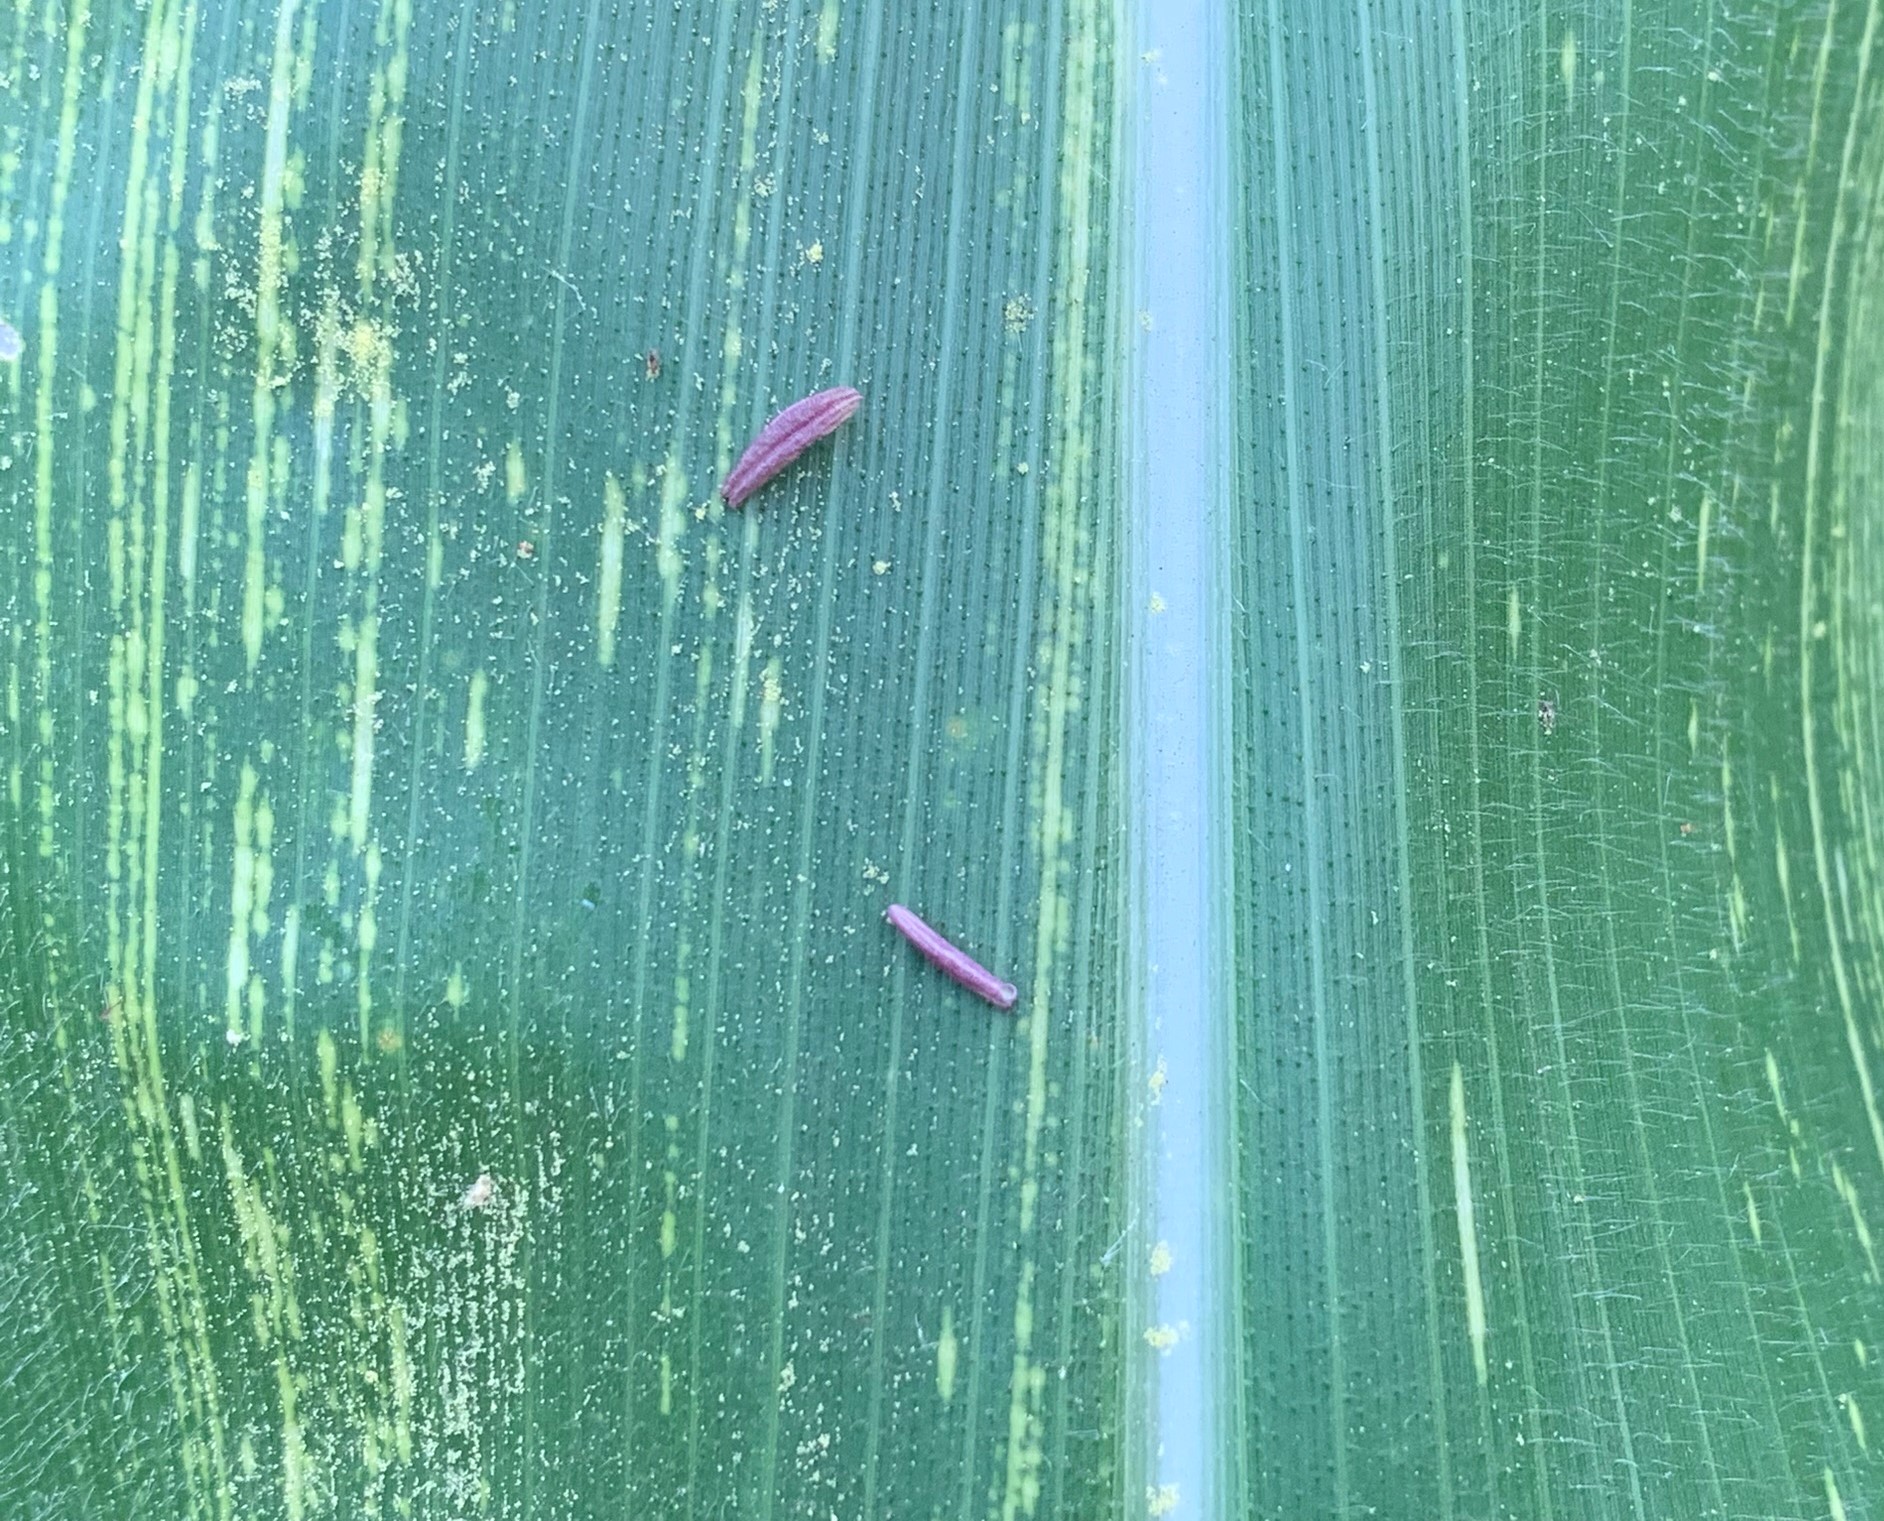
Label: MSV